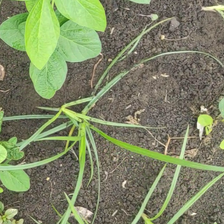
Weed species: Lavhala_(Cyperus_Rotundus)